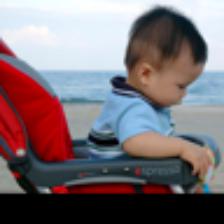
Label: NonHuman